Heavy fighter

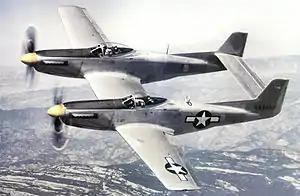
The XP-82 prototype of the F-82 Twin Mustang.

The F-82 would end its life as the last operational American piston-engined interceptor. Primarily stationed in Alaska out of Adak Island (and later out of Ladd Air Force Base) as part of the 449th Fighter (All-Weather) Squadron (F(AW)S), a winterized variant, known as the F-82H was developed specifically for this task. The winterized Twin Mustang would perform long-range aerial patrols over the extremes of American airspace around Alaska, with the area being viewed as a possible ‘back door’ for Soviet strategic bombers. The F-82H was slowly supplemented by the Lockheed F-94 Starfire all-weather interceptor, and by 1953, it had completely replaced the Twin Mustang.